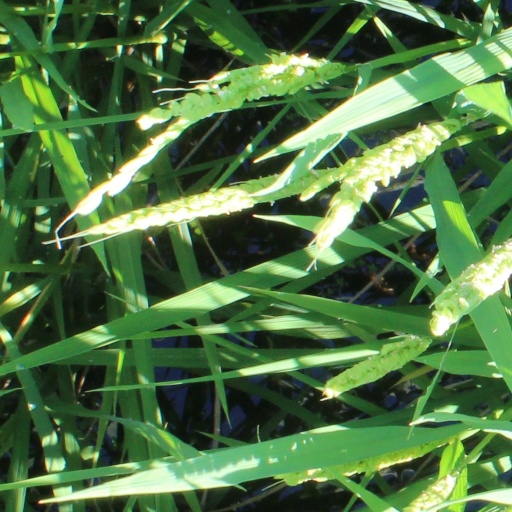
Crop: rice